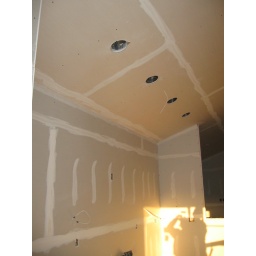
Kitchen. Picture a fridge on the far left, stove in the middle, sink on the far right...